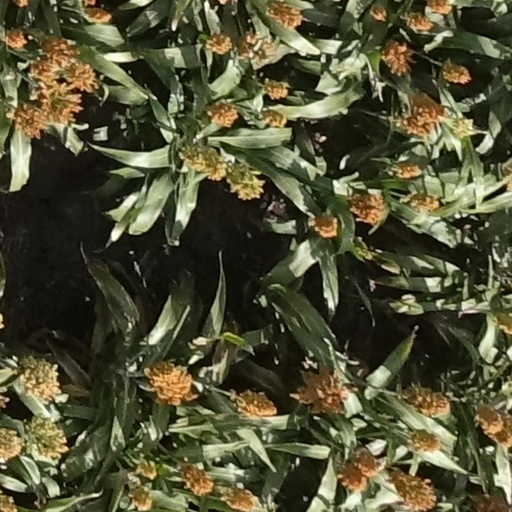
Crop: sorghum